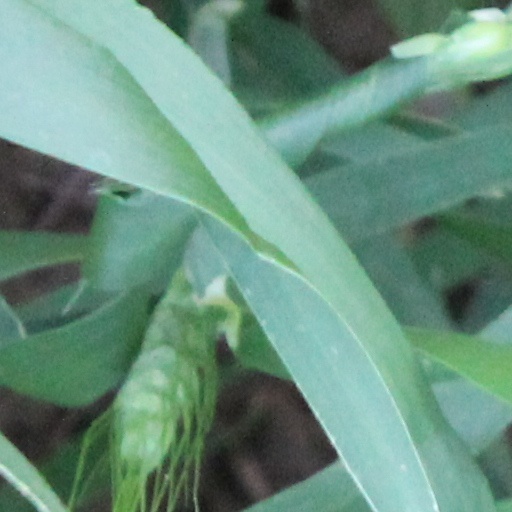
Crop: wheat